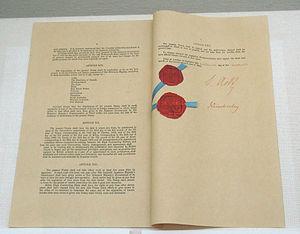
Le traité de commerce et de navigation anglo-japonais, signé le 16 juillet 1894 par le Royaume-Uni et le Japon, est un important accord international qui met fin aux traités inégaux et au principe d'extraterritorialité pour les étrangers au Japon. Le traité entre en vigueur le 17 juillet 1899.